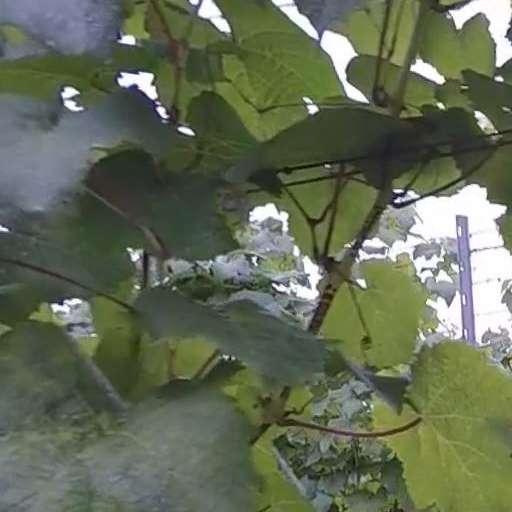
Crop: grape